It's okay to be white

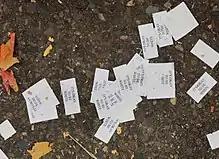
Discarded "It's okay to be white" cards after a Patriot Prayer protest in Portland, Oregon

Many of the flyers were torn down, and some accused the posters of being covertly racist and white nationalist, while others, like Jeff Guillory, executive director of Washington State University's Office of Equity and Diversity, argued that it was a nonthreatening statement.